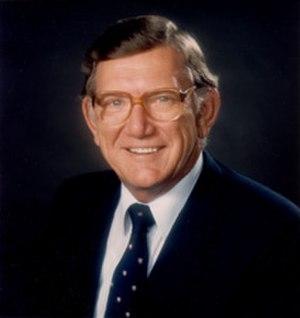
John James « Jim » Exon, né le 9 août 1921 et mort le 10 juin 2005, est un homme politique démocrate américain. Il est le 33ᵉ gouverneur du Nebraska entre 1971 et 1979.
Le Nebraska est un État des États-Unis depuis le 1ᵉʳ mars 1867. Cette page dresse la liste des deux sénateurs qui représentent l'État au Congrès des États-Unis depuis de cette date.